Hinduism in Nepal

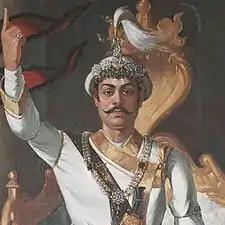
Prithvi Narayan Shah, founder of the Kingdom of Nepal

After the Gurkhali conquest of Kathmandu Valley, King Prithvi Narayan Shah expelled the Christian Capuchin missionaries from Patan and revisioned Nepal as "Asal Hindustan" ("Real Land of Hindus"). The Tagadharis, thread wearing Hindus of higher categorization, enjoyed the privileged status in the Nepalese capital and more access to the central power after the Gurkhali King Prithvi Narayan's conquest of Kathmandu Valley. Since then Hinduization became the significant policy of the Kingdom of Nepal.